Larache expedition

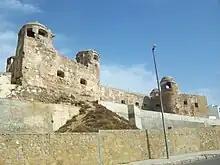
Fortress of Larache attacked by a French fleet in June 1765.

A French squadron was led by Duchaffault de Besné, comprising a 52-gun ship "Utile" and 15 frigates, xebecs and galliots. The 30-gun "Héroine" was commanded by Captain De Grasse. The xebec "Singe" was under the command of Pierre André de Suffren de Saint Tropez.